Fourth Mainland Bridge

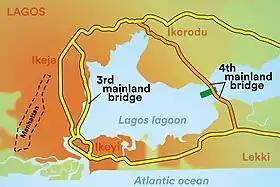
The 4th mainland bridge of Lagos (in compare the island of Manhattan)

The Fourth Mainland Bridge is a 38 km long bridge project by the Lagos State Government, Nigeria, connecting Lagos Island by way of Langbasa (Lekki) and Baiyeku (Ikorodu) across the Lagos Lagoon to Itamaga, in Ikorodu. The bridge is a 2 × 4 lane carriageway cross-sectional road with permission for BRT Lane and future road contraction. It is expected to become the second longest Bridge in Africa, featuring 3 toll plazas, 9 interchanges, 4.5 km Lagoon Bridge and an eco-friendly environment amongst other added features. The idea was conceptualized by the government of former governor of Lagos State, Bola Tinubu. Construction was planned to commence in 2017, 50 years after the state's establishment and 26 years after the completion of the Third Mainland Bridge by the ex-military President Ibrahim Babangida and was expected to be completed by 2019, but construction has not been started as of November 2023. The project was to cost the state an estimated sum of ₦844 billion in the 2017 budget. In September 2020, the Lagos State Government proposed another sum of $2.2 billion for the construction. 800 houses are expected to be demolished as against the 4,000 earlier marked for demolition in the previous design that was realigned.